African women in engineering

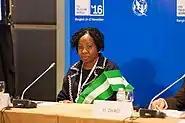
Funke Opeke

Frannie Léautier is a Tanzanian civil engineer. She obtained her bachelor's degree in civil engineering from the University of Dar es Salaam, her master's in transportation, and her Ph.D. in Civil Engineering from the Massachusetts Institute of Technology. From the early 90s to the late 2000s, she worked for the World Bank taking charge of the World Bank Institute in the last six years.